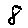
Label: 8